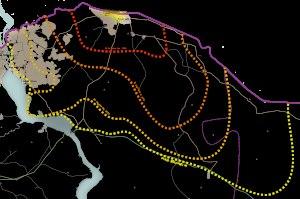
La bataille de Kobané ou bataille d'Aïn al-Arab se déroule lors de la guerre civile syrienne. Elle débute le 13 septembre 2014, par une offensive des forces djihadistes de l'État islamique sur la ville de Kobané, défendue par les troupes kurdes des YPG et des groupes alliés. Malgré l'intervention de la coalition menée par les États-Unis qui effectue plusieurs bombardements à partir du 23 septembre, les djihadistes progressent et atteignent Kobané le 1ᵉʳ octobre. Après plusieurs jours de combats aux abords de la ville, les djihadistes pénètrent dans la place le 6 octobre et dès le 10, ils en contrôlent la moitié. À partir de cette date cependant, le front se stabilise et les YPG parviennent à contenir les assauts des djihadistes. Progressivement, les Kurdes regagnent du terrain grâce au soutien des forces aériennes de la coalition et repoussent les troupes de l'État islamique hors de la ville le 26 janvier 2015. Finalement le 14 juin 2015, après plusieurs mois de combats dans les villages, les forces kurdes du canton de Kobané et celles du canton de Cizir, venues de l'est, font leur jonction près de Tall Abyad.